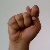
The image shows a hand gesture representing the letter 'T' in Indian Sign Language.